Bizzey

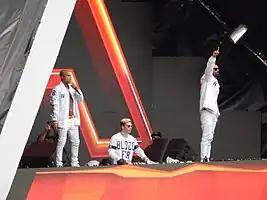
Yellow Claw with Bizzey in 2015

Leendert "Leo" Roelandschap (Amersfoort, 11 May 1989), better known by his stage name Bizzey, is a Dutch rapper and DJ.